Ecology of California

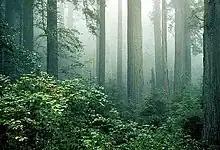
Fog in Redwoods National Park

The coast of California north of San Francisco contains the Northern California coastal forests (as defined by the WWF) and the southern section of the Coast Range ecoregion (as defined by the EPA). This ecoregion is dominated by redwood forest, containing the tallest and some of the oldest trees in the world.